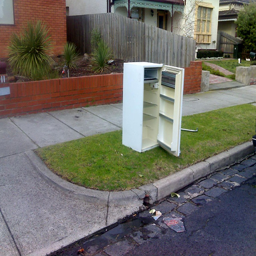
A white refrigerator sitting on the side of a road.
Empty open refrigerator standing at curbside in urban setting.
The broken refrigerator is left at the side of the road with the door open.
AN old dirty refrigerator sitting by the side of the road.
An open white refrigerator sits on a patch of grass between the street and the sidewalk.